The Black Sheep Band

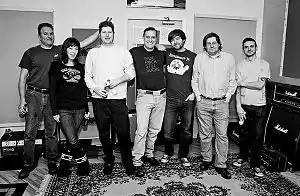
Part of the band at Million Yen Studio

The Black Sheep Band is an American punk rock supergroup that made a record for charity in 2011 called "A Chicago Punk Rock Collaboration For The Kids, Vol 1". Members of the band include well-known musicians and punk pioneers such as Jake Burns of Stiff Little Fingers, Dan Vapid of Screeching Weasel, Eric Spicer of Naked Raygun, Mike Byrne and Sensitive Pete both of The Methadones, James Toland of Micro Penis, Gina Knapik of Venom Lords, Dan Knapik of Not Rebecca, Herb Rosen from Rights Of The Accused and jazz saxophonist Scott Haynes.